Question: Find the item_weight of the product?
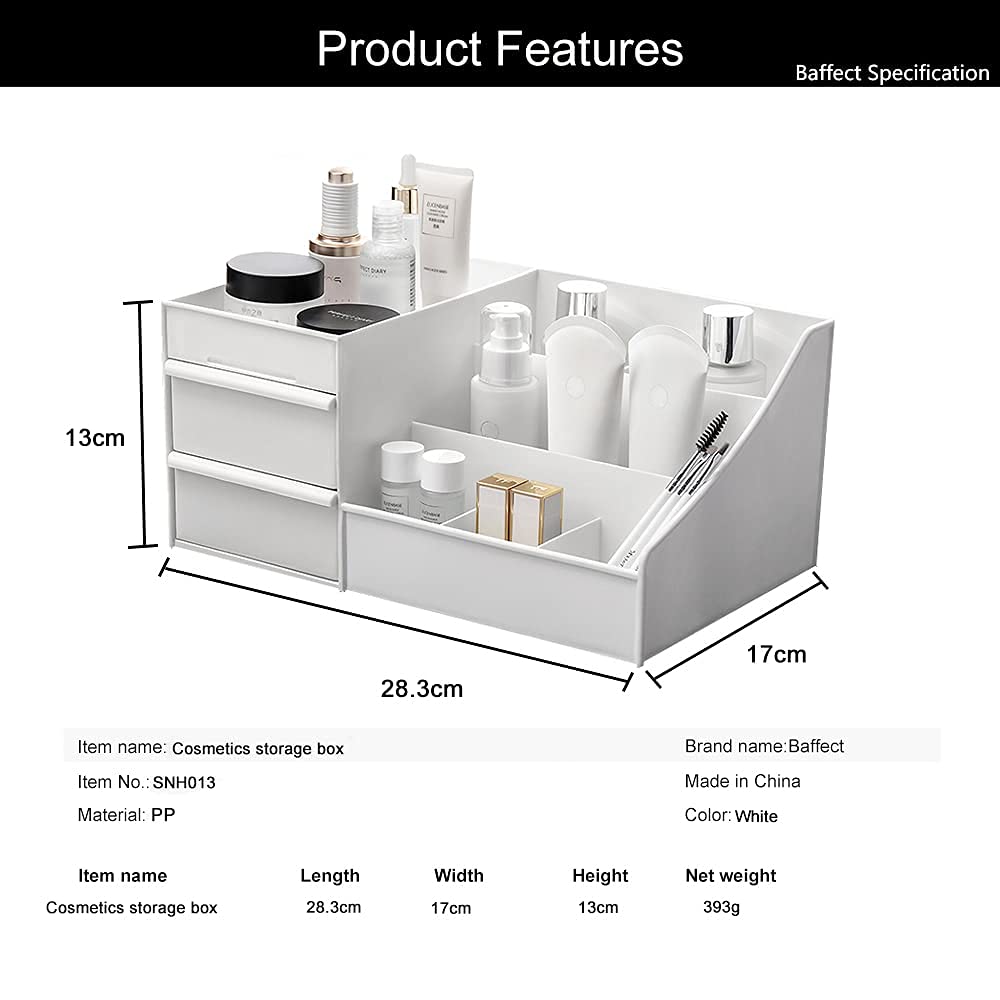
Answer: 393.0 gram